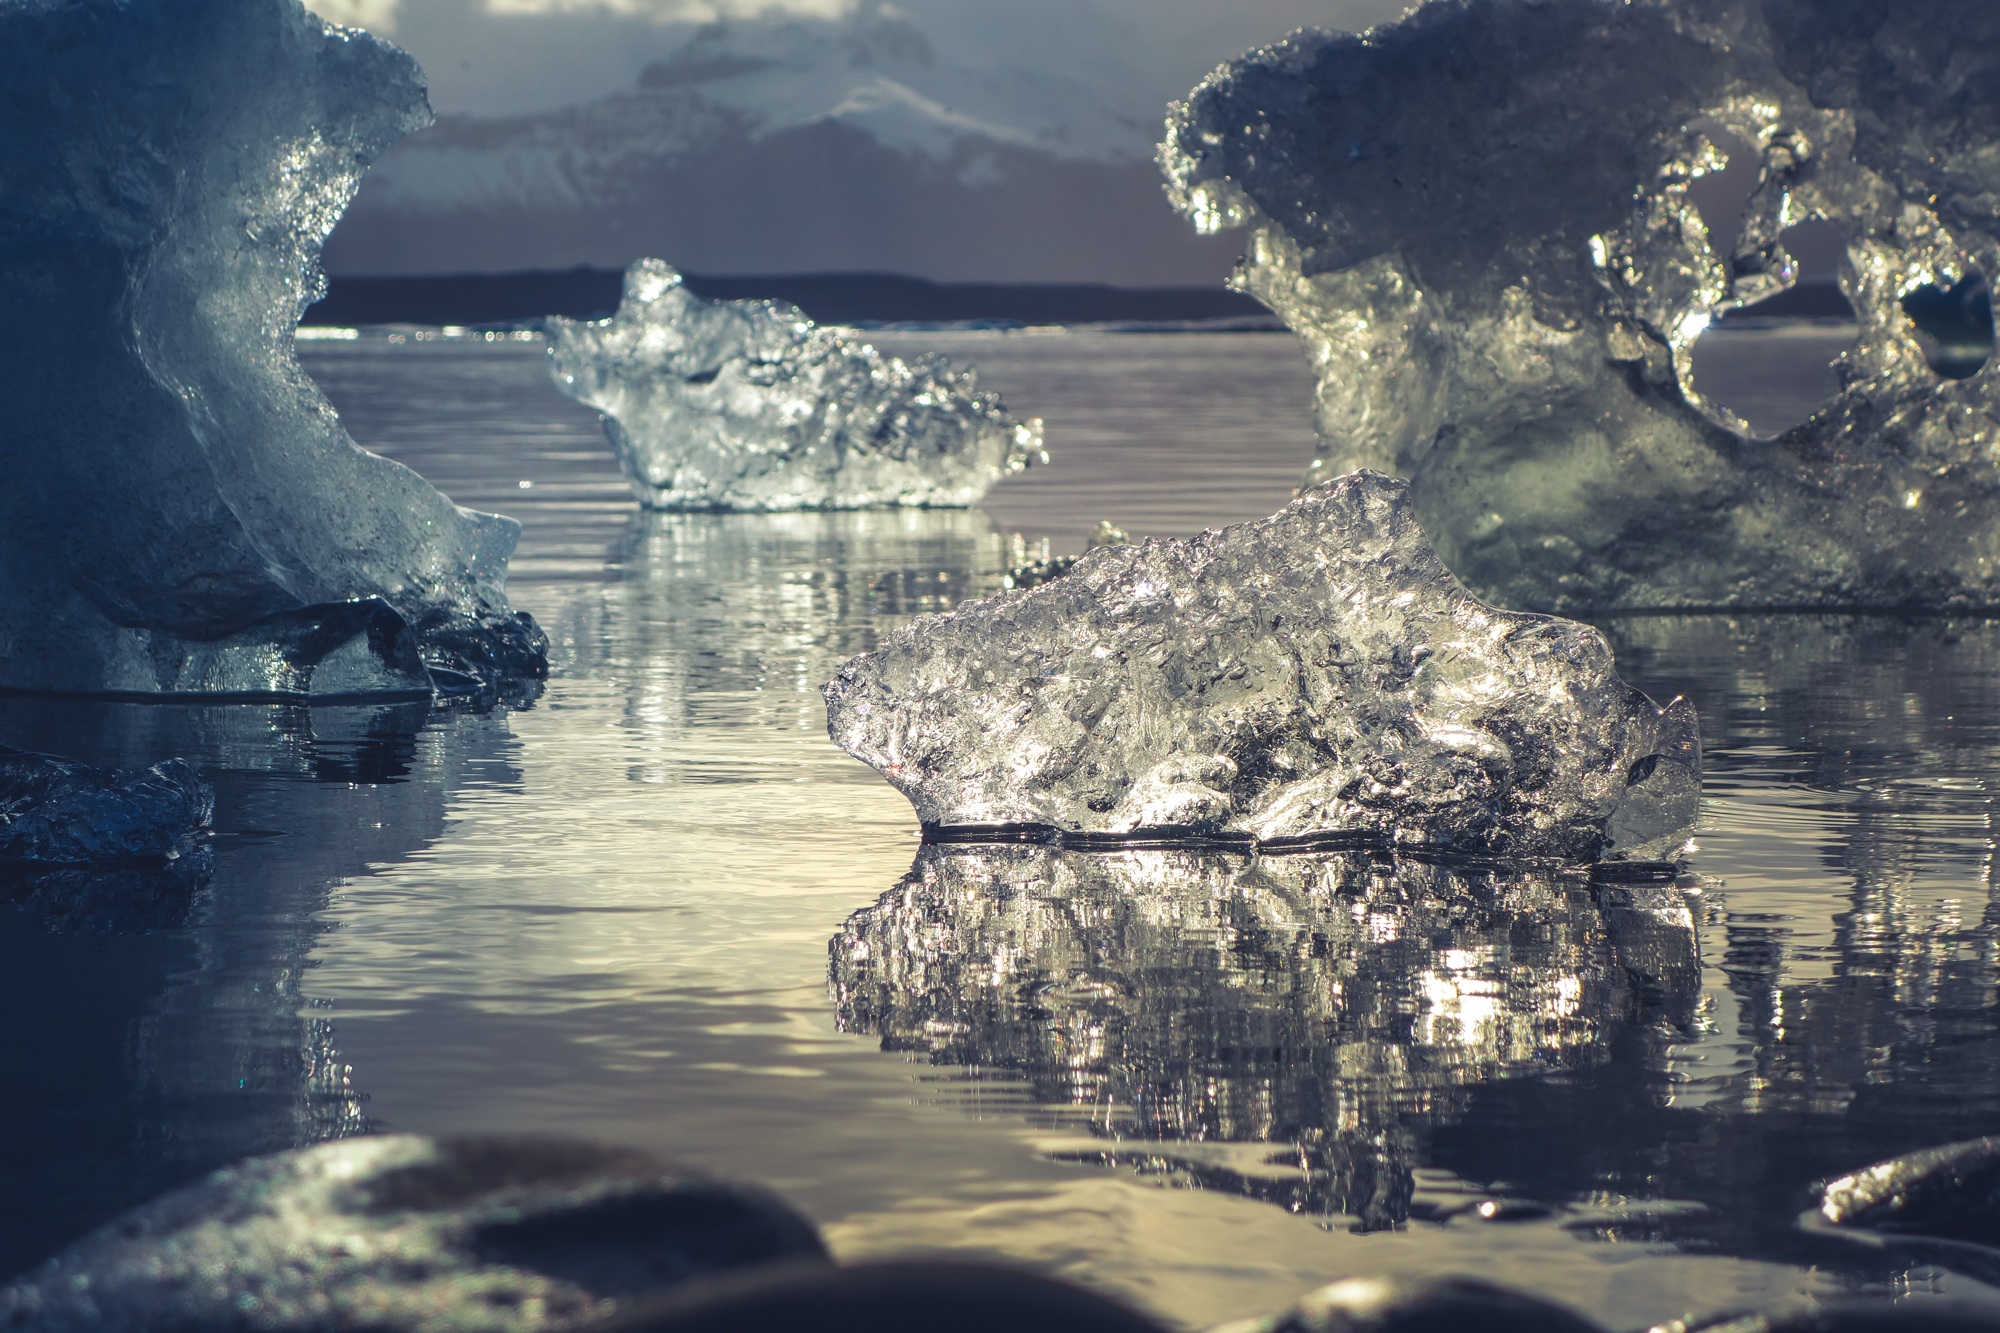
sea, water, cloud, sky, night, photography, sunlight, morning, wave, dawn, atmosphere, river, cityscape, dusk, ice, evening, reflection, darkness, aerial photography, atmospheric phenomenon, atmosphere of earth, computer wallpaper